Horton Rounds

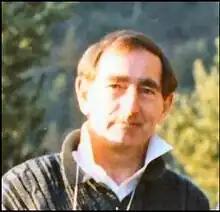
Arthur Marshman – the architect of Horton Rounds

The house was described by the Pevsner Architectural Guide for Northamptonshire as follows: